Detroit Partnership

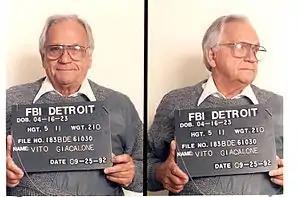
FBI mugshot of Vito "Billy Jack" Giacalone in 1992

Anthony Giacalone gained national fame in the 1970s with the disappearance of Jimmy Hoffa. Prior to then, there had been growing tension between Hoffa and several Mafia members, who opposed his plans to return to prominence in the International Brotherhood of Teamsters. The latter included Giacalone, Anthony Provenzano and Giacalone's brother Vito. On July 30, 1975, Hoffa disappeared after he had gone out to a restaurant to meet Provenzano and Giacalone. Giacalone had not been near the restaurant that afternoon, though he was suspected of being involved in a conspiracy to murder Hoffa. Giacalone was later jailed for 10 years in 1976 for income tax fraud at FCI, Oxford, Wisconsin.